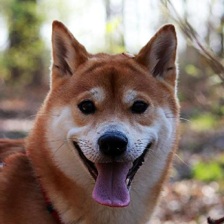
Label: animals